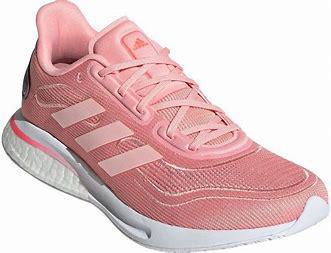
Brand: Adidas
Model: Supernova Lauf